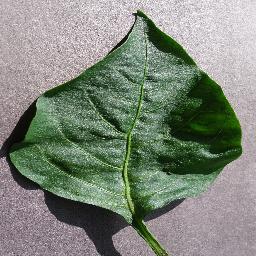
Label: Pepper,_bell___healthy